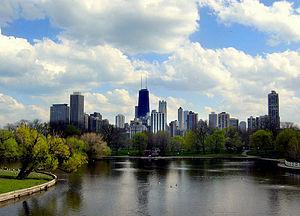
Chicago /ʃi.ka.ɡo/ est la troisième ville des États-Unis par sa population et est située dans le Nord-Est de l'État de l'Illinois. C'est la plus grande ville de la région du Midwest, dont elle forme le principal centre économique et culturel. Chicago se trouve sur la rive sud-ouest du lac Michigan, un des cinq Grands Lacs d'Amérique du Nord. Les rivières Chicago et Calumet traversent la ville.
Lincoln Park est un grand parc urbain situé dans le secteur de Lincoln Park à Chicago, dans l'État de l'Illinois aux États-Unis. D'une superficie de 4,9 km², Lincoln Park est le plus grand parc public de la ville de Chicago et s'étend en bordure du lac Michigan sur une longueur de 11 km entre Ohio Street au sud et Ardmore Avenue au nord, à proximité de la voie rapide de Lake Shore Drive. Connu pour ses nombreuses activités, le parc est très fréquenté et attire de nombreux touristes tout au long de l'année. Comme pour la plupart des espaces verts situés dans les limites de la ville de Chicago, Lincoln Park est entretenu par le Chicago Park District.
Le Chicago Park District est le plus ancien et financièrement le plus important « Park district » aux États-Unis. En effet, le CPD dispose d'un budget annuel de 385 millions de dollars. Le Chicago Park District est responsable de l'entretien et la gestion de la grande majorité des parcs et espaces verts de la ville de Chicago.